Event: Nepal Earthquake
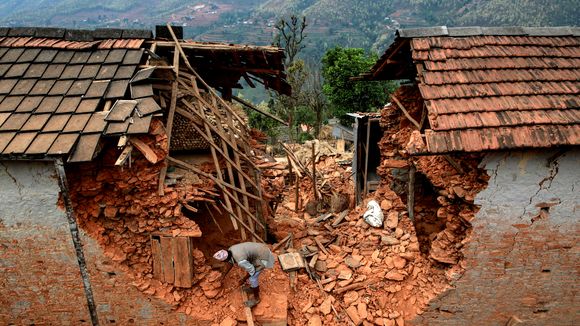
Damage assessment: damage